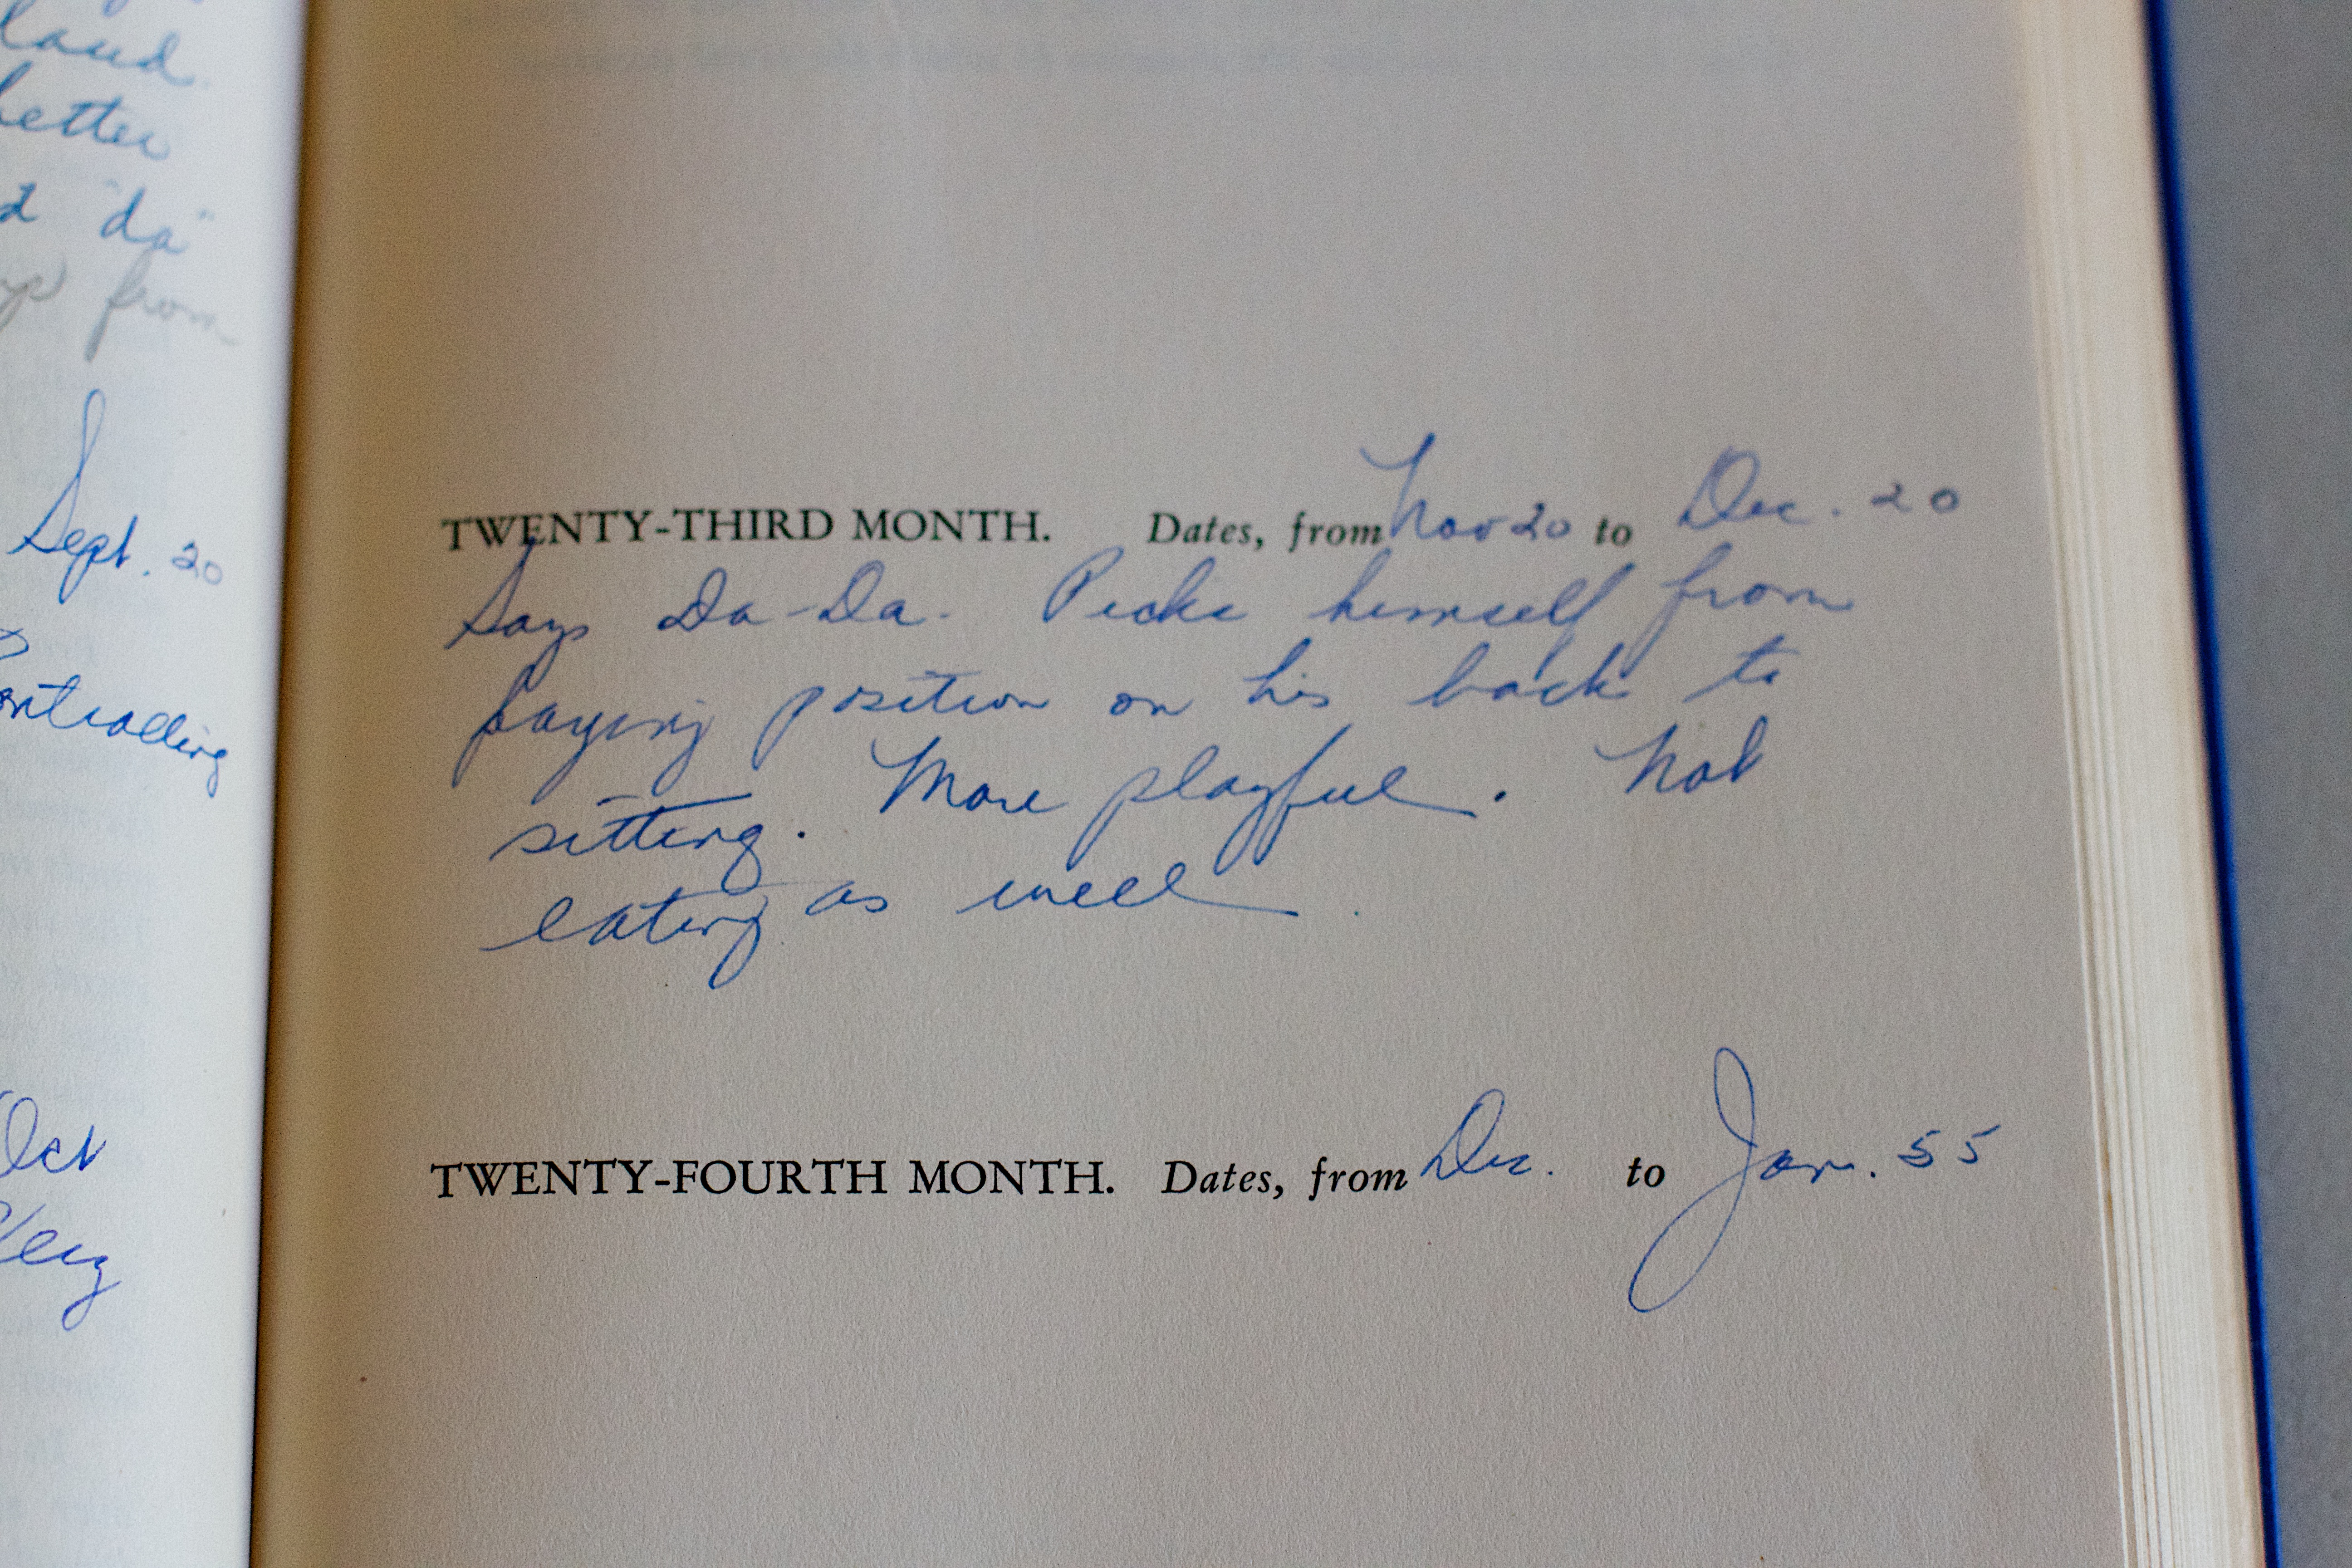
writing, line, font, sketch, drawing, text, handwriting, calligraphy, document, shape